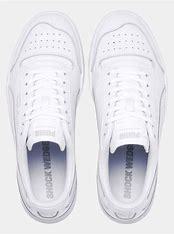
Brand: Puma
Model: Ralph Sampson Lo